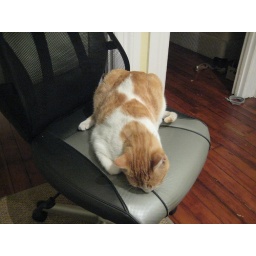
stray kitty in the house